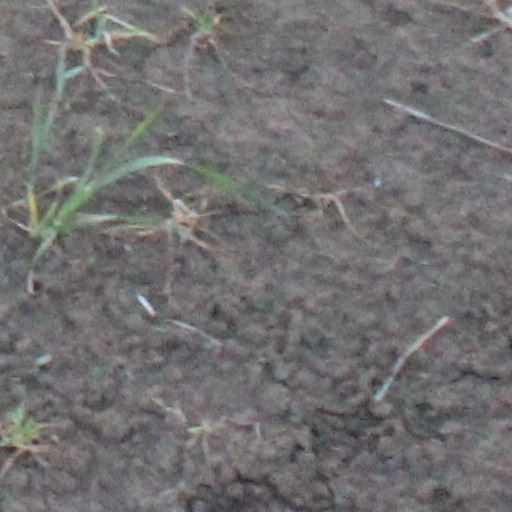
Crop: wheat